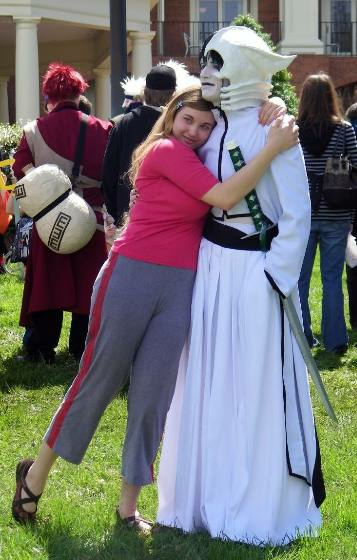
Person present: Yes